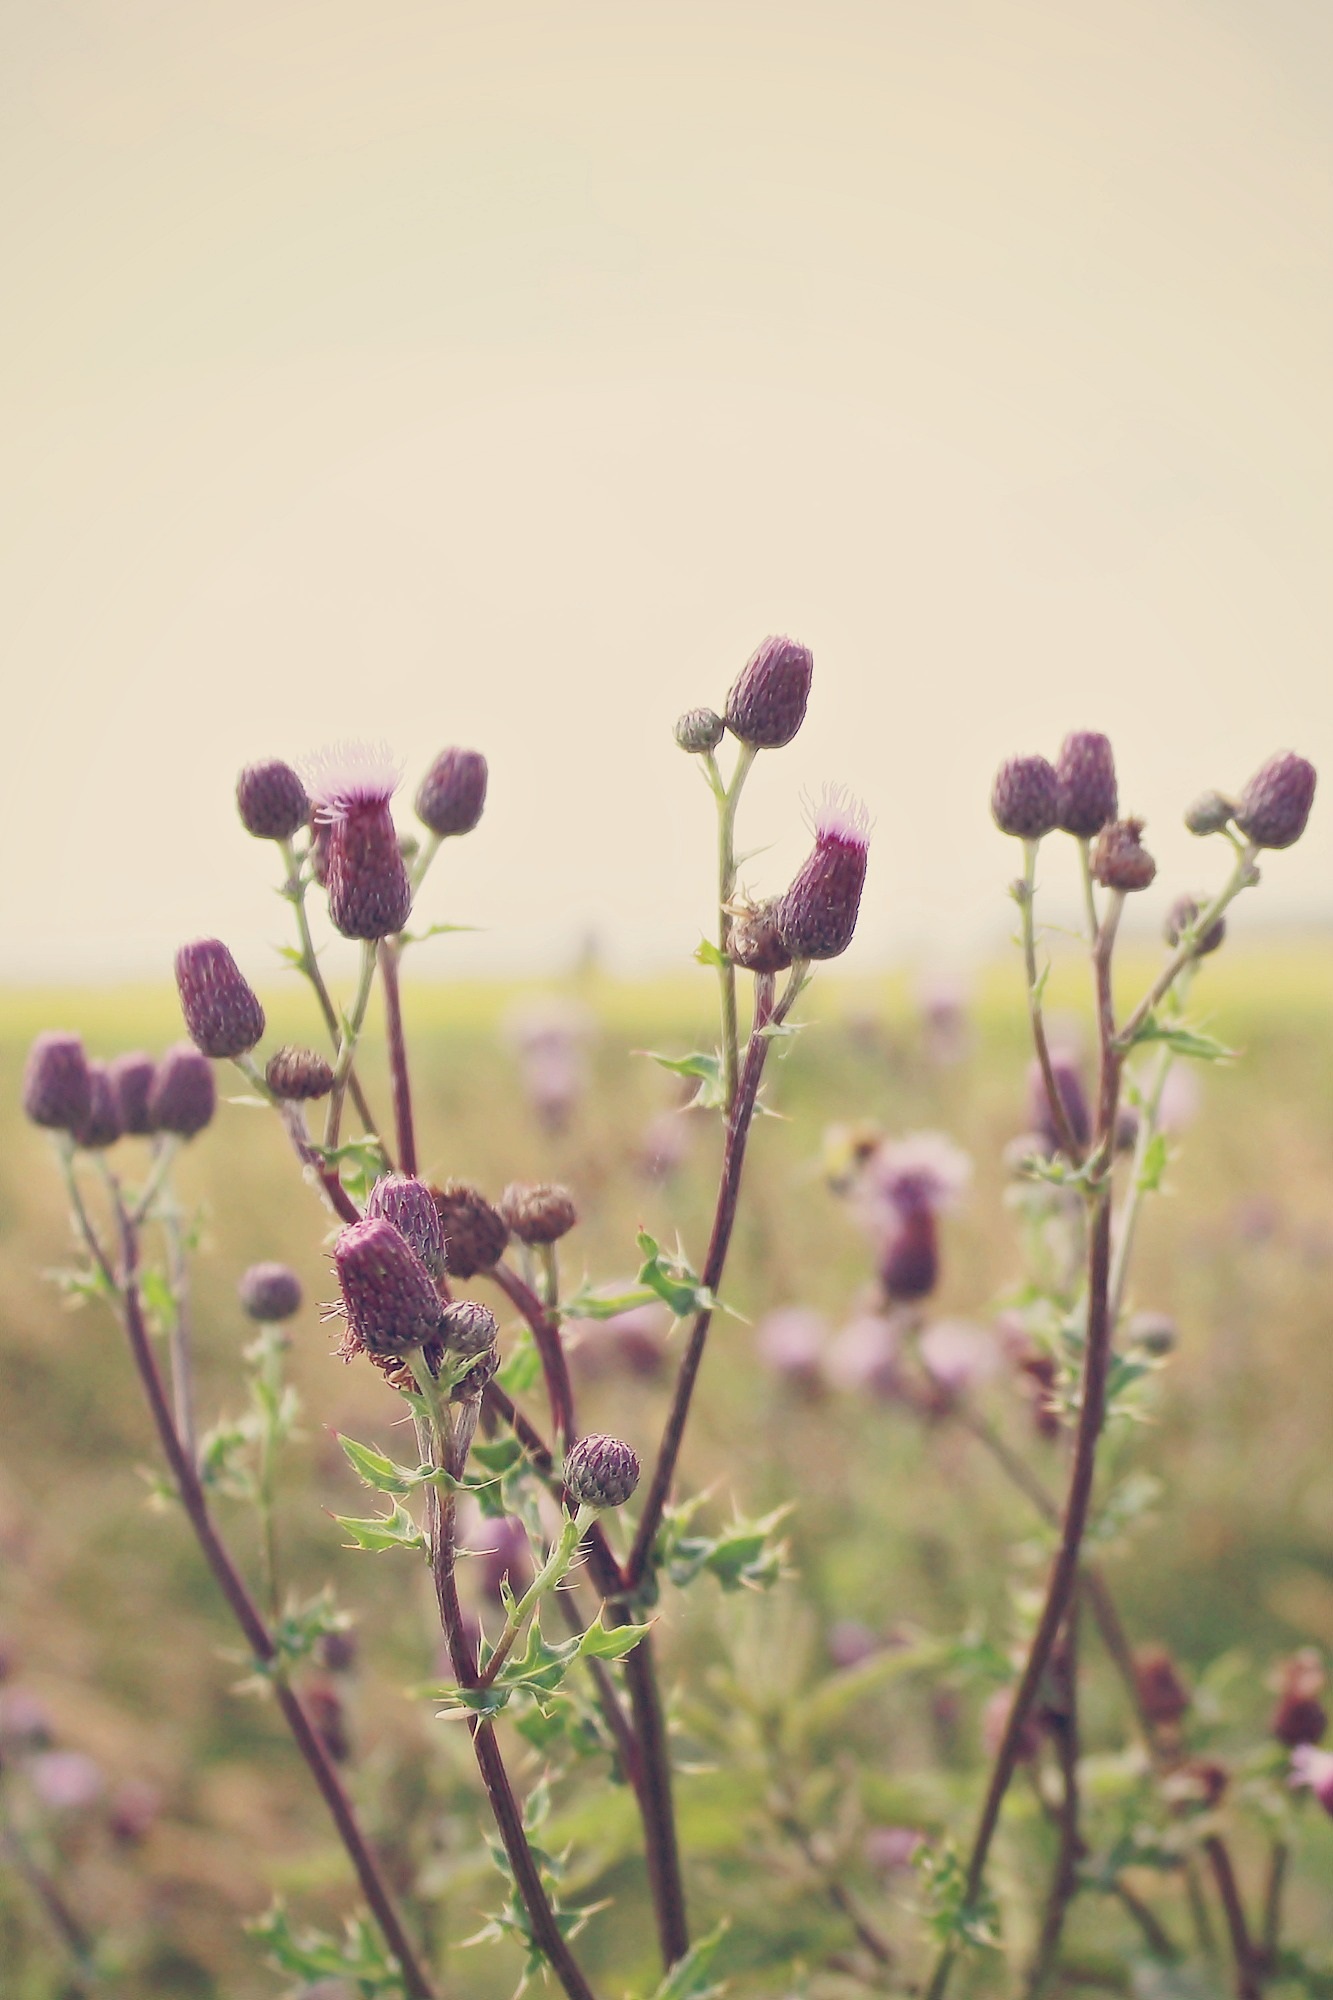
landscape, nature, blossom, plant, meadow, prairie, flower, petal, view, alone, land, romance, botany, freedom, lonely, flora, wildflower, flowers, free, thistles, loneliness, wide, mood, dreamy, leave, distant, macro photography, flowering plant, plant stem, land plant